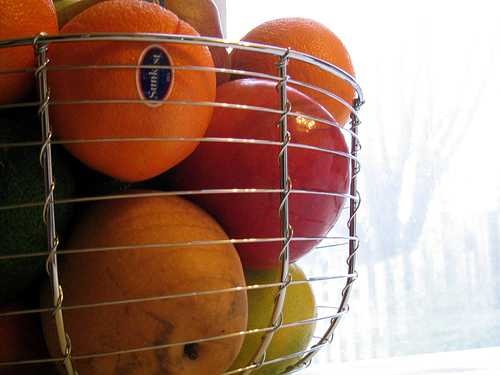
Label: Orange